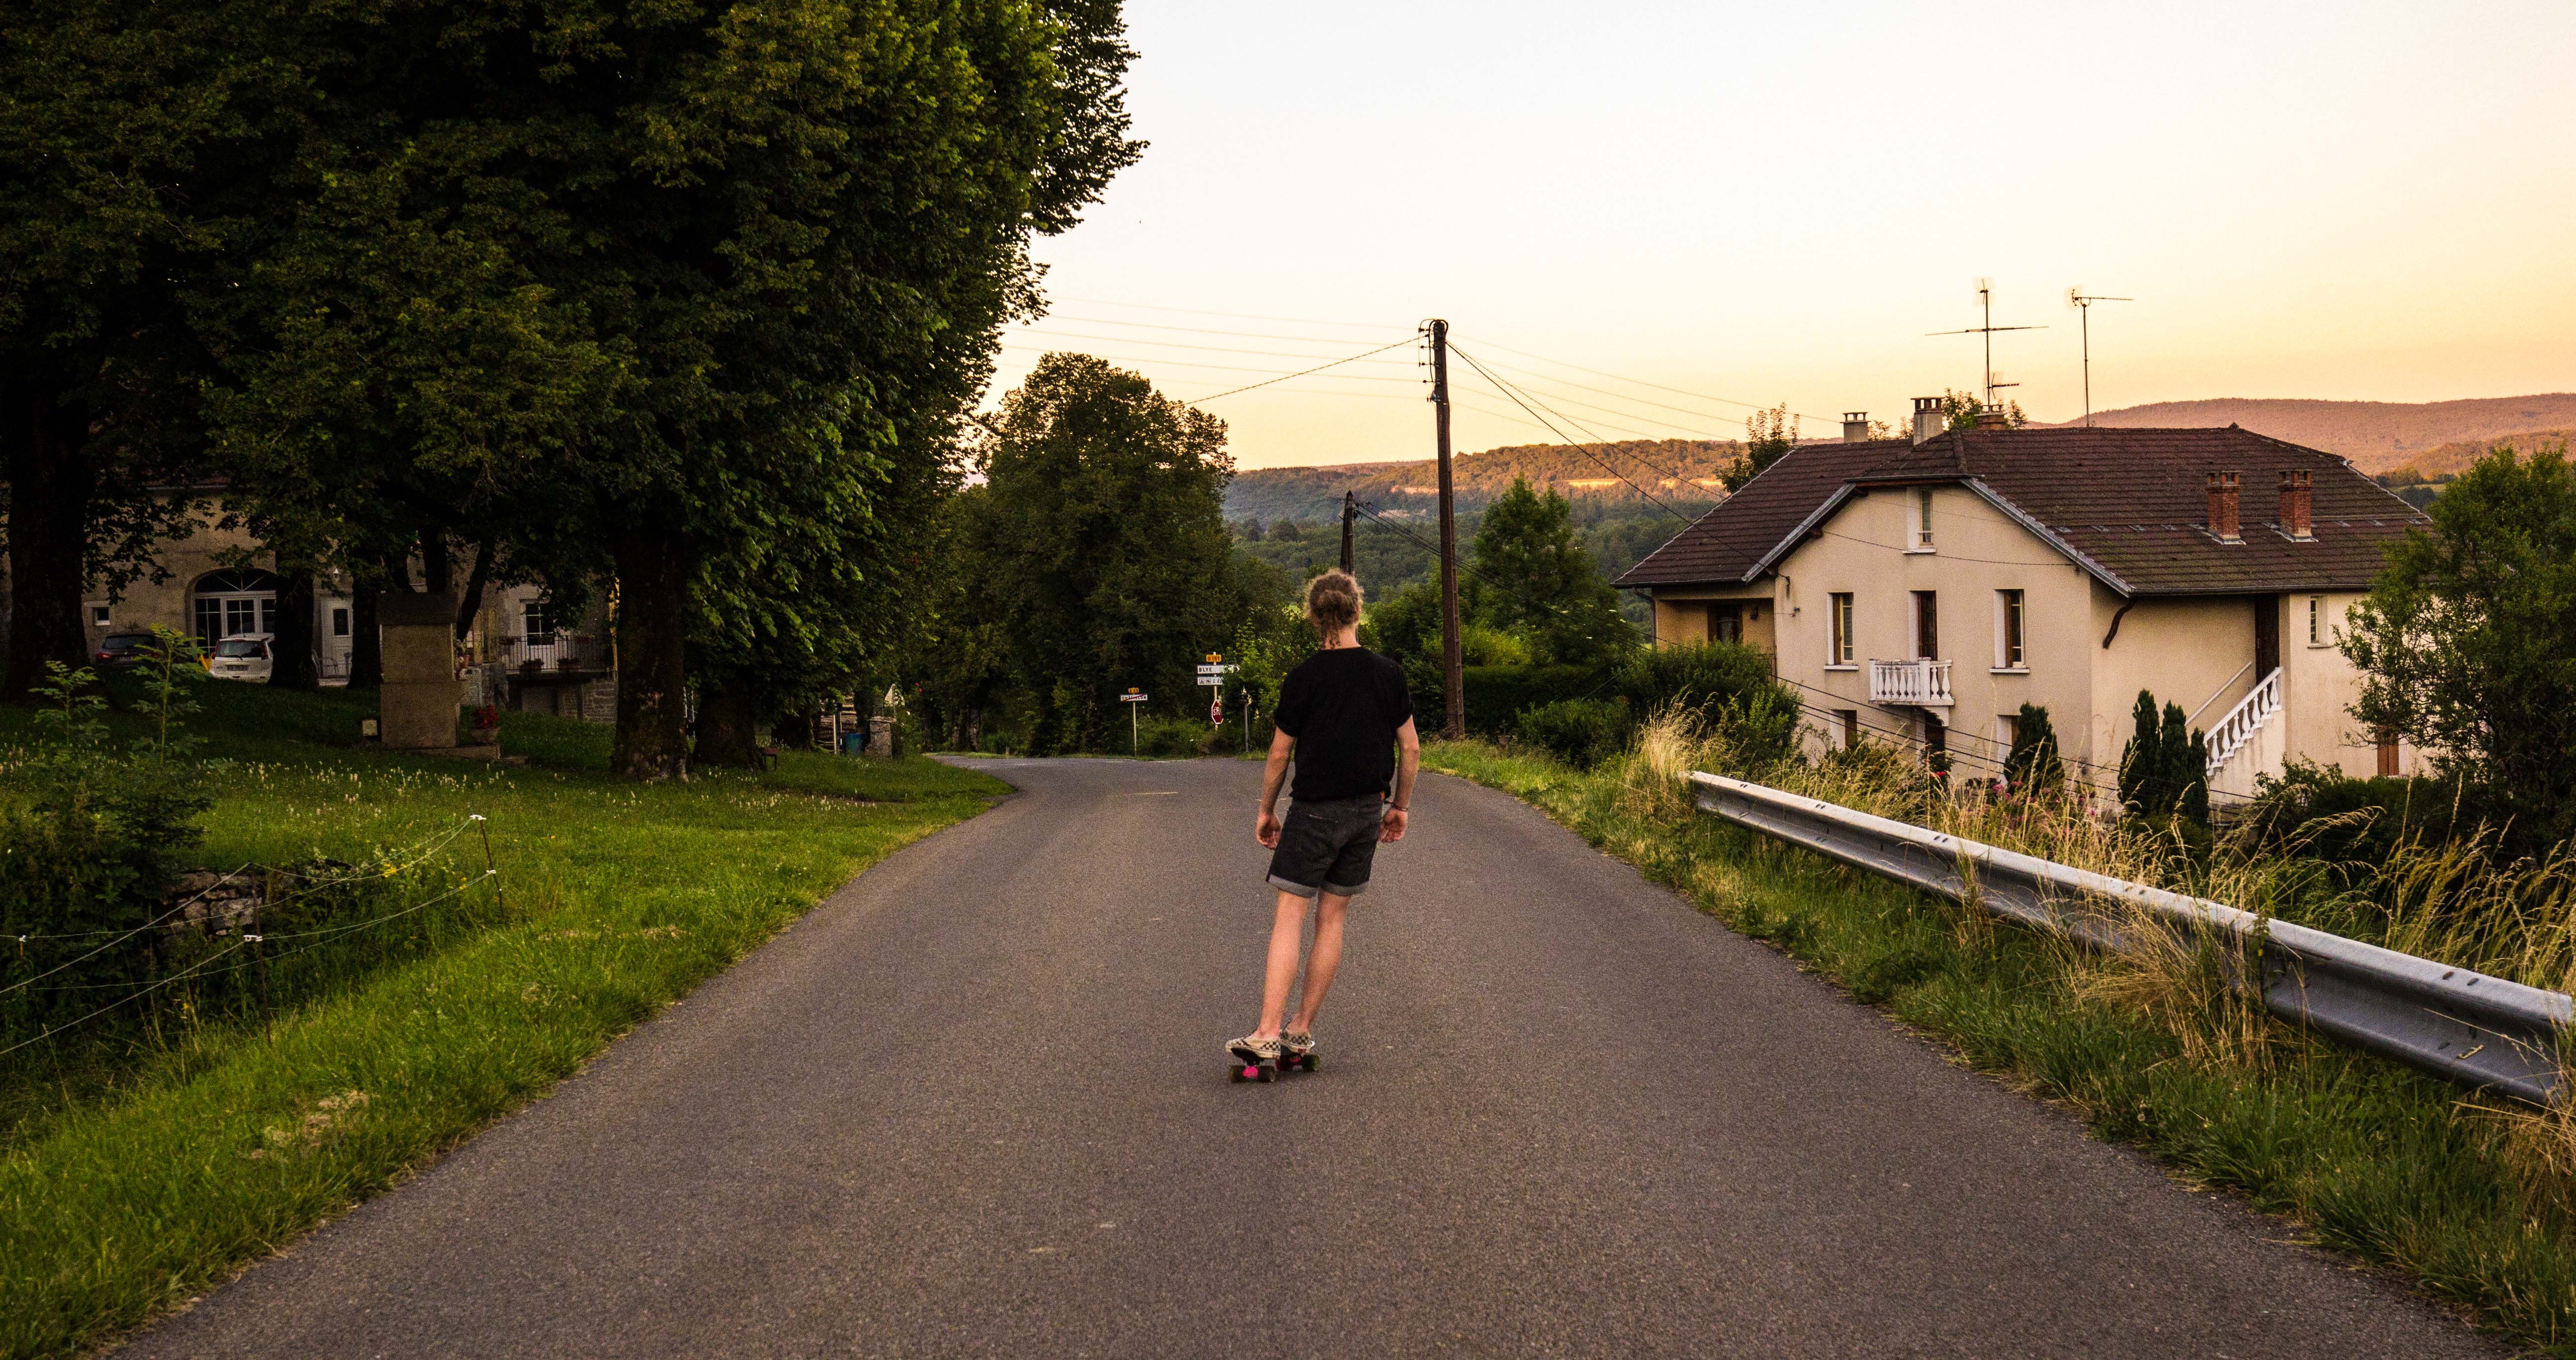
road, lane, infrastructure, residential area